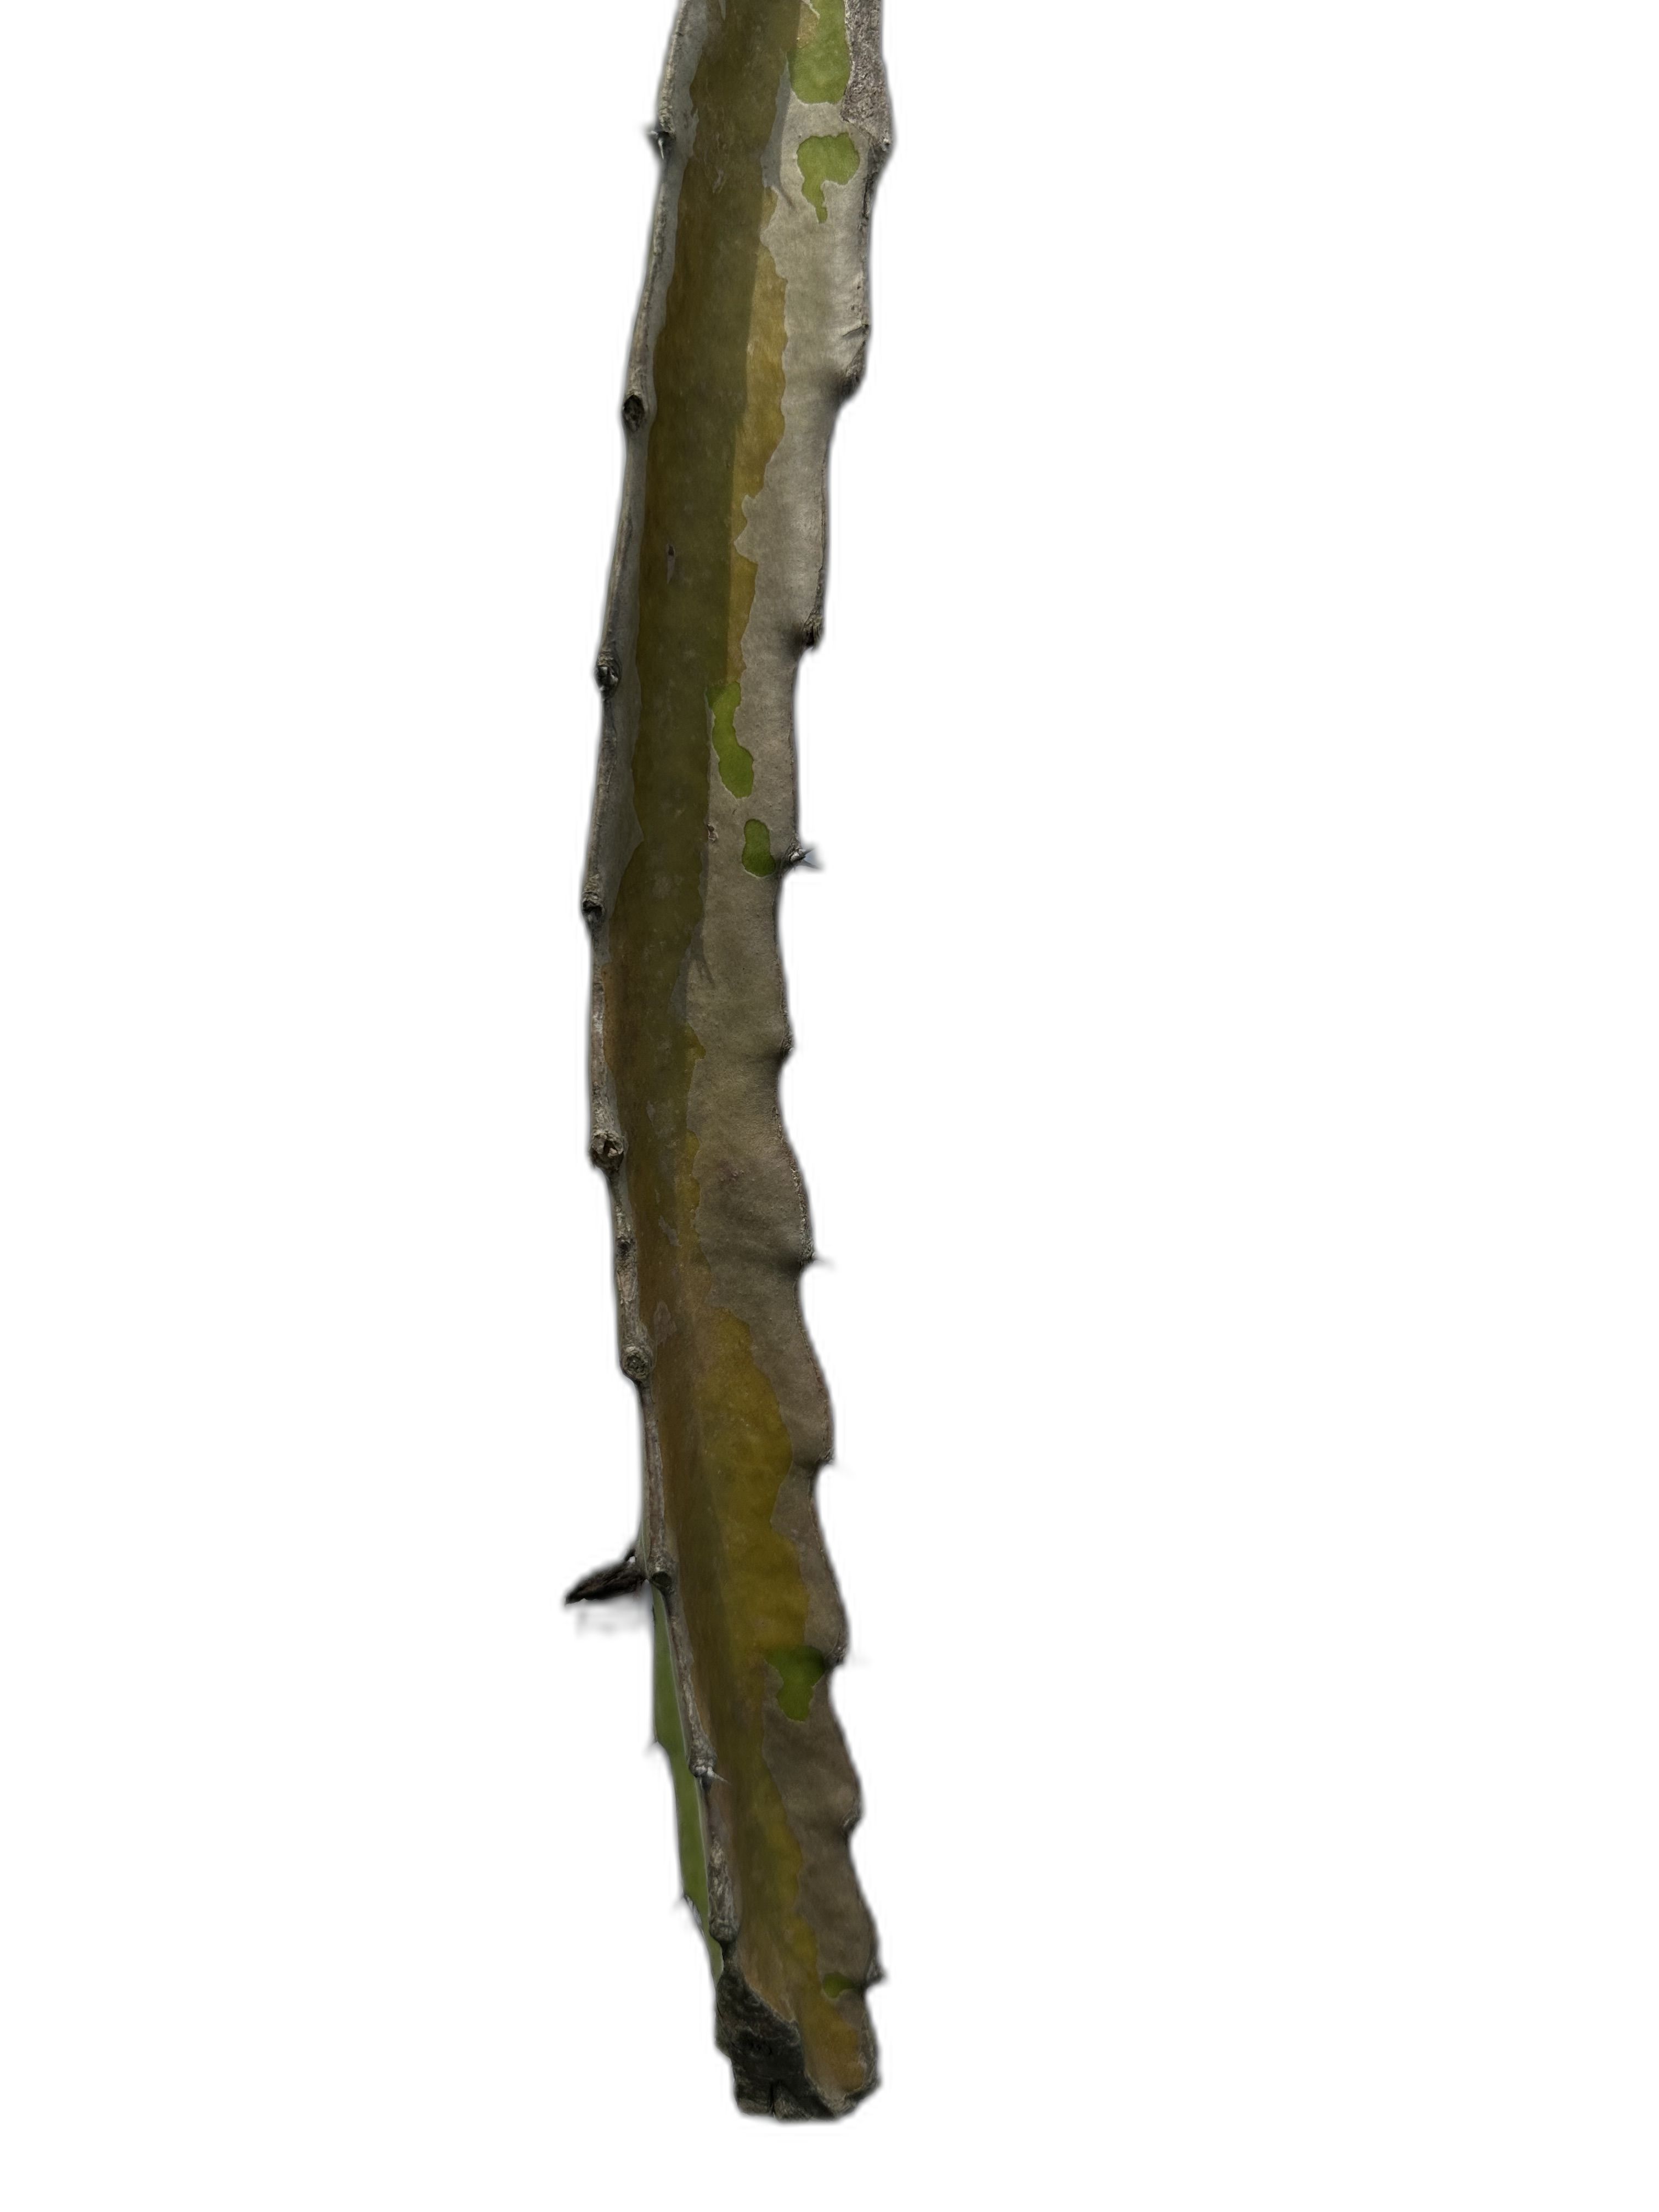
Label: Bad leaf